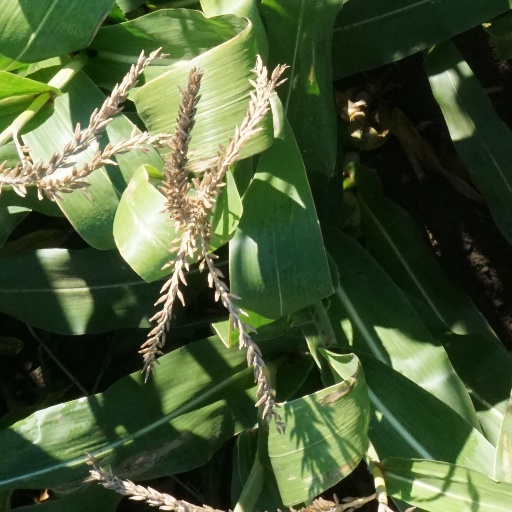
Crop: maize; corn